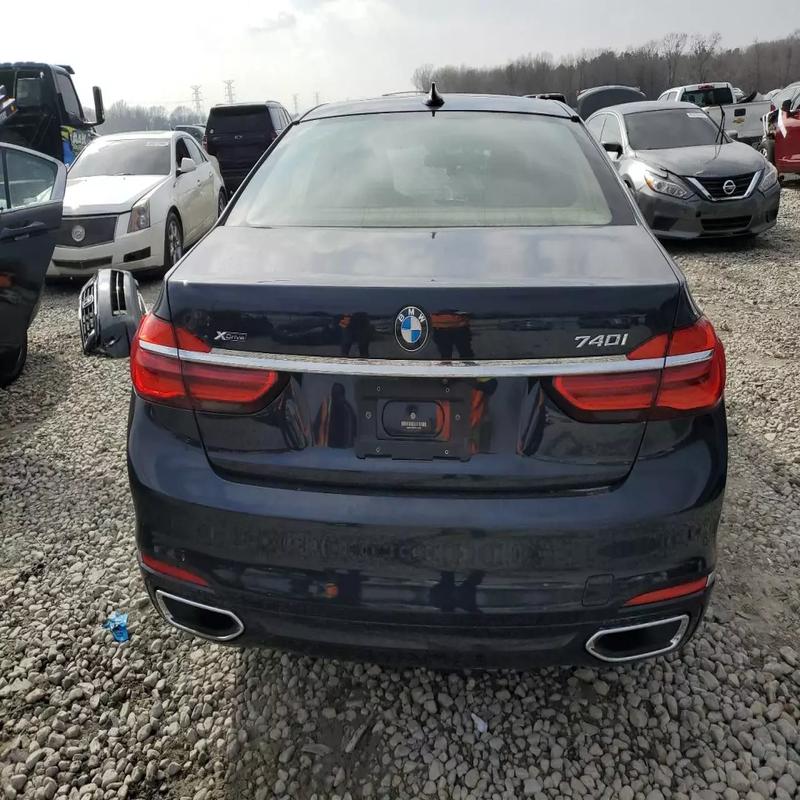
Aucun dommage détecté.
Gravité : aucun